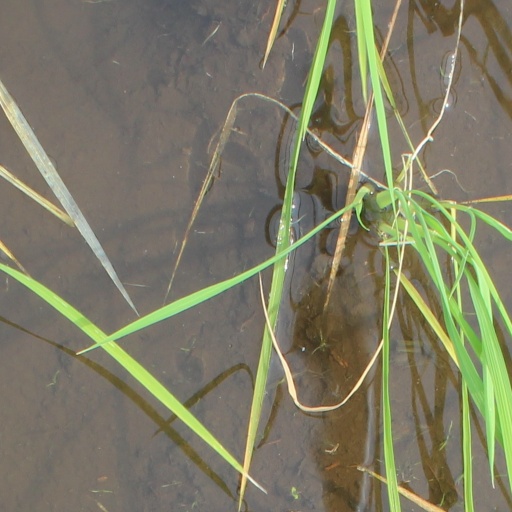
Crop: rice